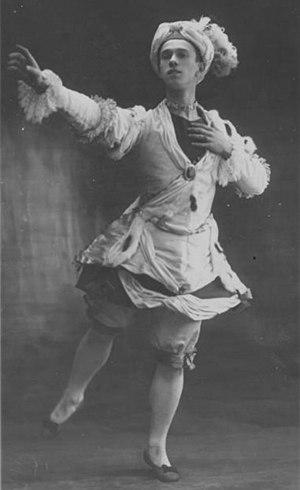
Nijinski, en demi-arabesque, dans son rôle du Slave, dans le Pavillon de l´Armide